Ontario Highway 533

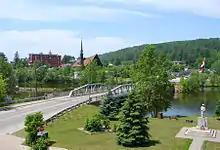
Highway 533 through Mattawa

At Mattawa, Highway 533 meets Highway 17 at a roundabout in the town's downtown area, adjacent to the shore of the Ottawa River.